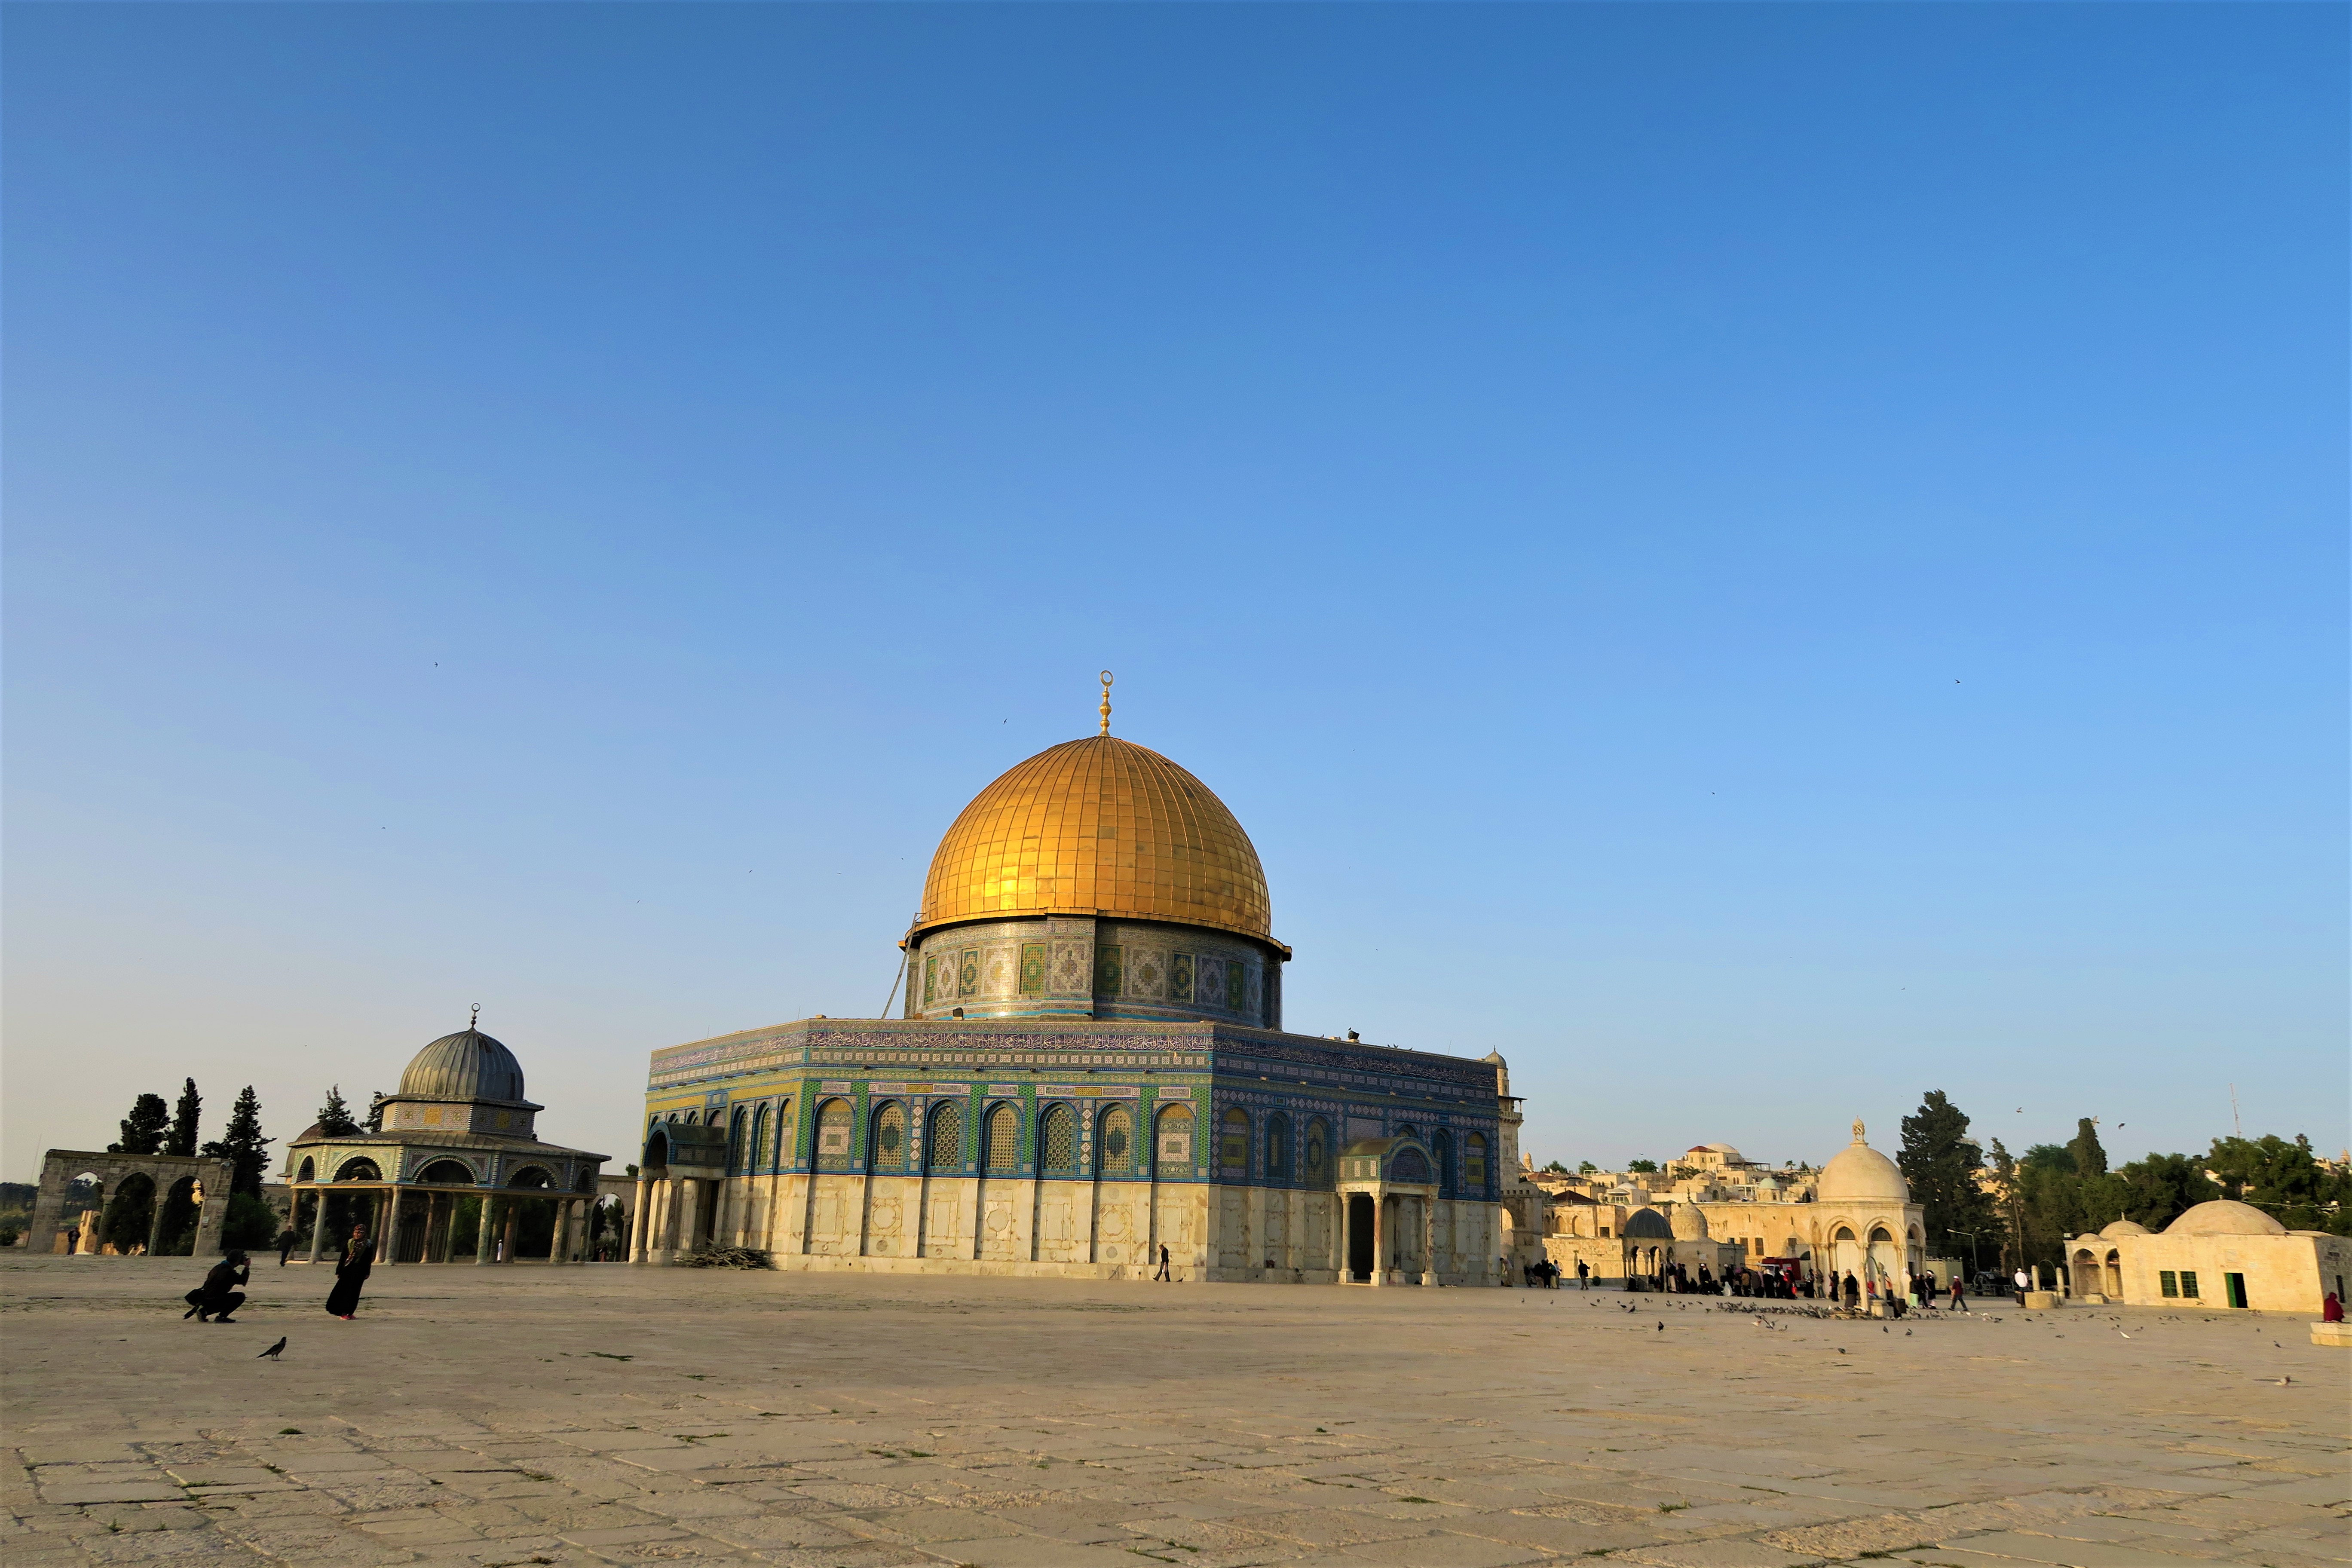
palestine, religion, islam, jerusalem, Aqsa, dome, minaret, history, architecture, building, landmark, mosque, holy places, historic site, khanqah, sky, place of worship, tomb, tourism, cloud, landscape, tourist attraction, unesco world heritage site, byzantine architecture